Nicole Fleetwood

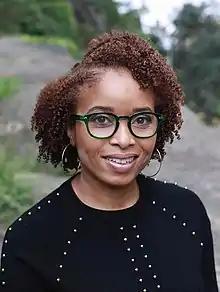
Fleetwood in 2021

Nicole R. Fleetwood (born February 24, 1973) is an American academic, curator, police abolitionist, prison abolitionist, and author. She is the inaugural James Weldon Johnson Professor at New York University's Steinhardt School of Culture, Education, and Human Development. Previously, Fleetwood was Professor of American Studies and Art History at Rutgers University.